Climate Code Red

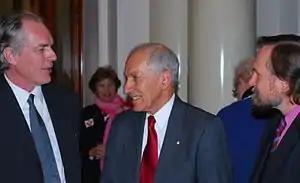
David Spratt, Governor David de Kretser and Philip Sutton at the book launch for "Climate Code Red"

Climate Code Red: The Case for Emergency Action is a 2008 book which presents scientific evidence that the global warming crisis is worse than official reports and national governments have so far indicated. The book argues humanity is facing a sustainability emergency that requires a clear break from business-as-usual politics. The authors explain that emergency action to address climate change is not so much a radical idea as an indispensable course to embark upon. It draws heavily on the work of many climate scientists, including James E. Hansen.